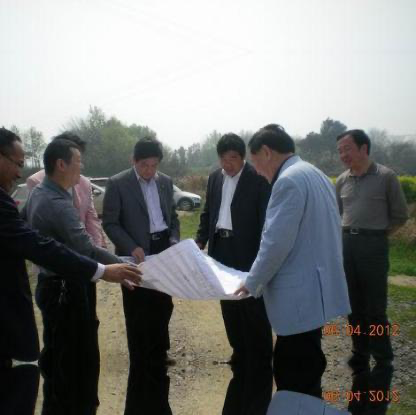
Objects in the image:
label: head
label: head
label: head
label: head
label: head
label: head